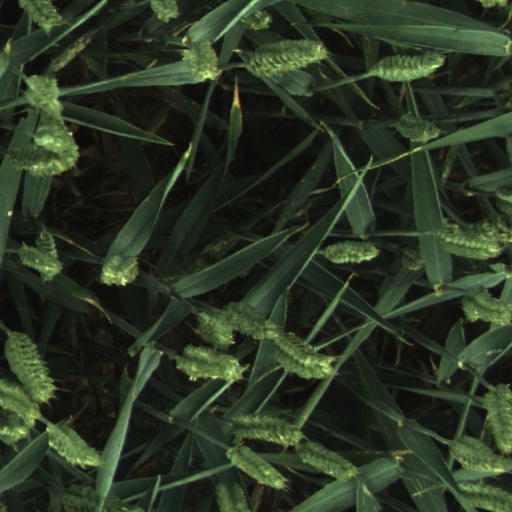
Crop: wheat